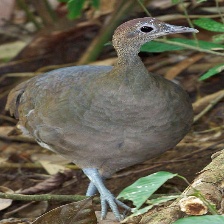
Species: GREAT TINAMOU
Scientific name: TINAMUS MAJOR